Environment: real
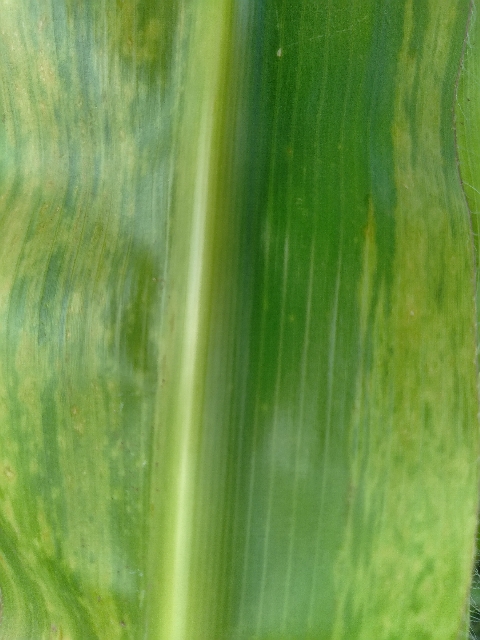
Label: lethal_necrosis